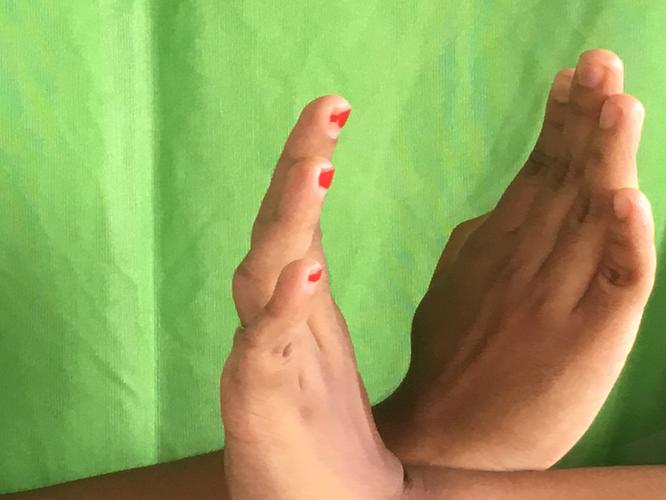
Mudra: Swastikam
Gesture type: double_hand